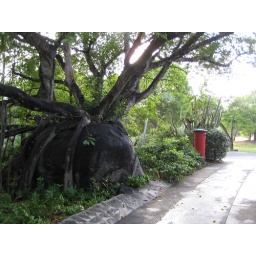
231 Tree around rock with Post box